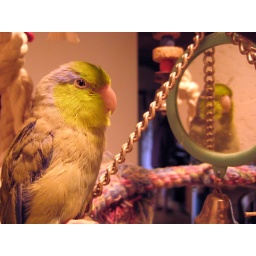
Bean saw himself in the mirror while sitting on Rooster's playpen.